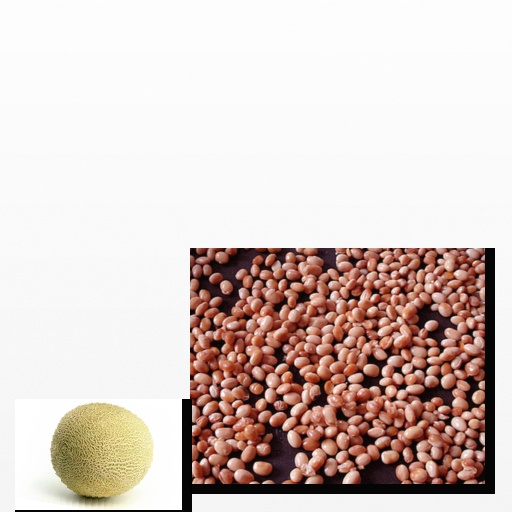
Food items: soybean, cantaloupe